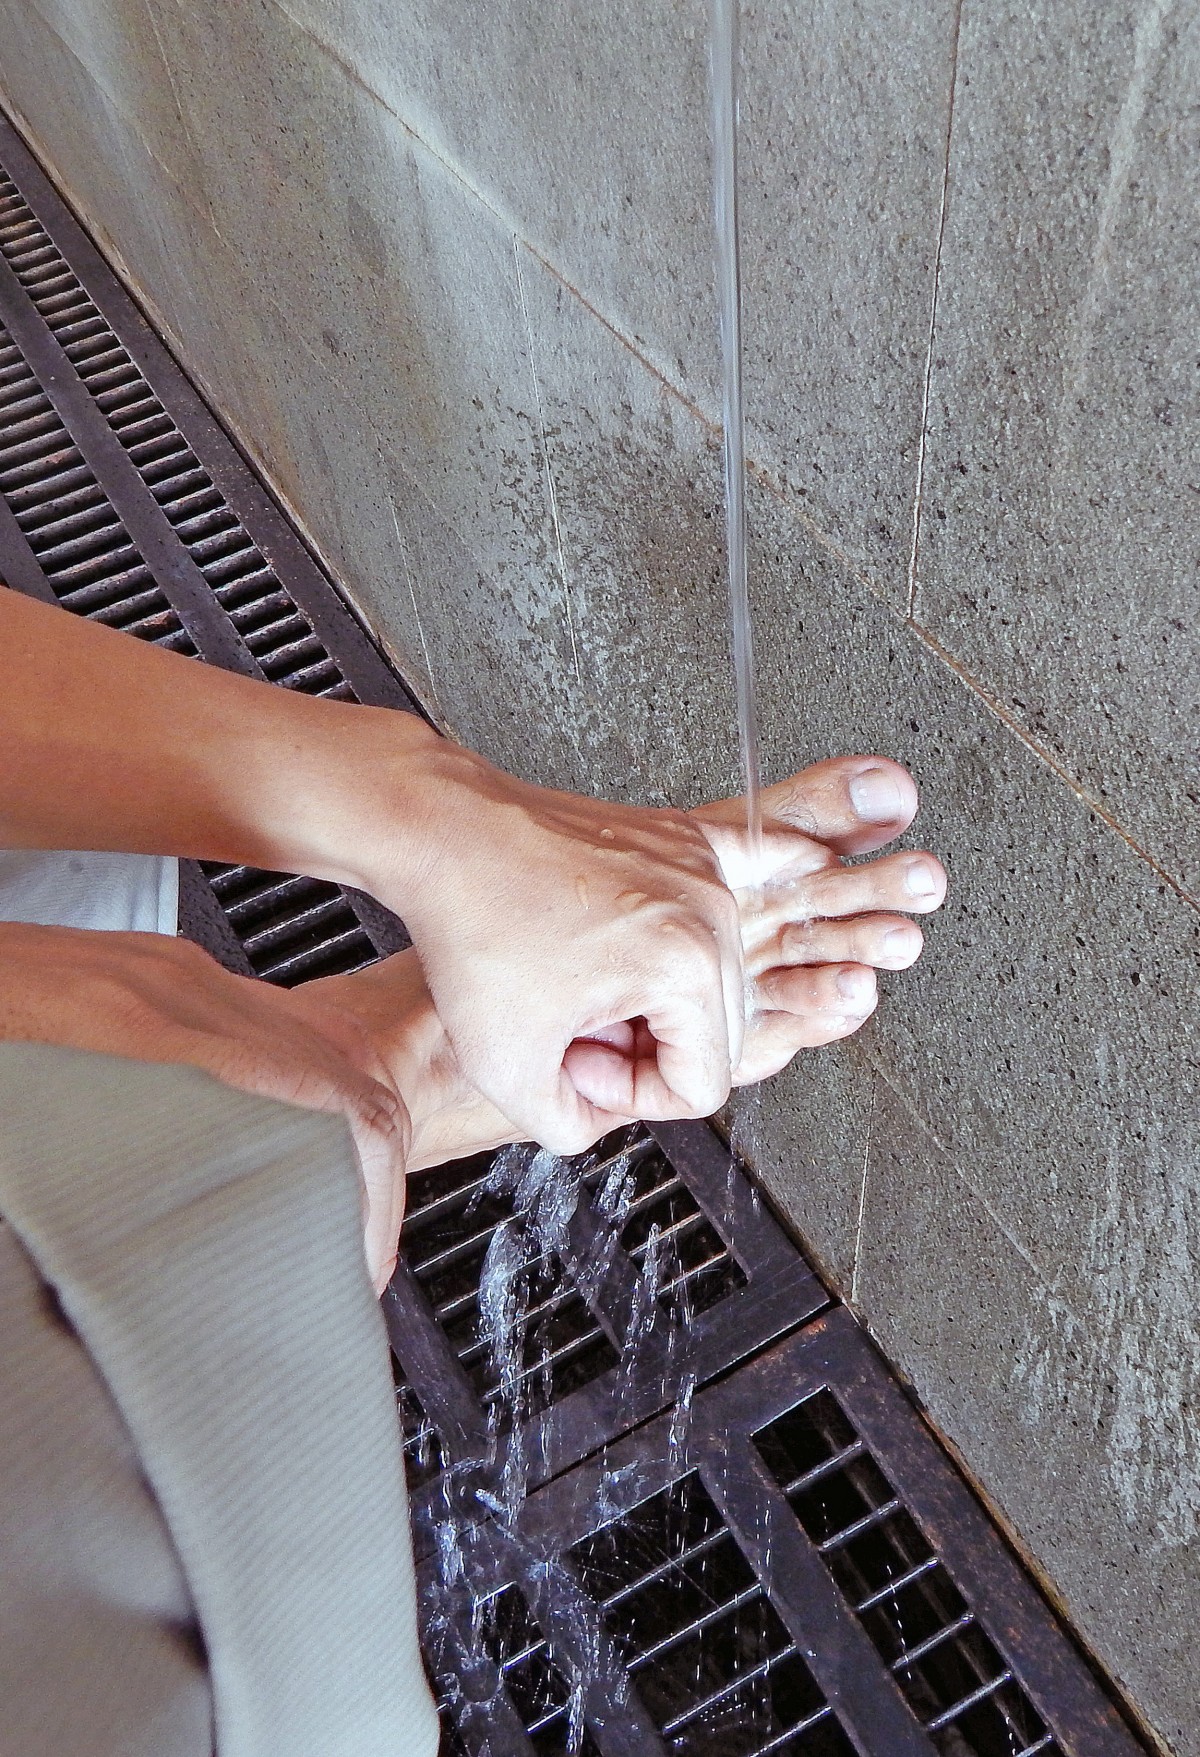
Tags: white, leg, model, finger, fashion, arm, human body, dress